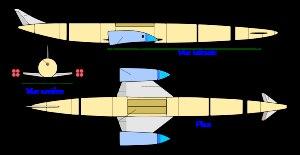
Le Skylon est un projet de lanceur orbital monoétage de type avion spatial, développé par la société britannique Reaction Engines Limited depuis les années 1990 et inspiré par le projet HOTOL lancé dans les années 1980. Le cœur du Skylon est un nouveau moteur à cycle combiné, le moteur SABRE, capable de fonctionner dans deux modes différents. Dans l'atmosphère, le moteur tire son oxygène de l'atmosphère. Au-delà de Mach 5 et 26 km d'altitude, le moteur opère comme un moteur-fusée standard à haute impulsion spécifique, utilisant l'oxygène liquide embarqué avec son carburant pour atteindre la vitesse de satellisation jusqu'en orbite terrestre basse, à 300 kilomètres d'altitude.